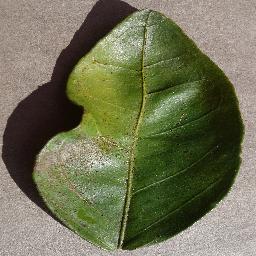
Label: Orange___Haunglongbing_(Citrus_greening)